Avigdor Lieberman

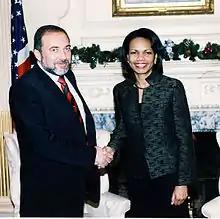
Lieberman and US Secretary of State Condoleezza Rice

In 1983–1988, Lieberman helped found the Zionist Forum for Soviet Jewry and was a member of the Board of the Jerusalem Economic Corporation and the Secretary of the Jerusalem branch of the Histadrut Ovdim Le'umit ("National Workers' Union"). In 1988, he started working with Benjamin Netanyahu. From 1993 to 1996, following Netanyahu's election as party leader, Lieberman served as Director-General of the Likud party. After Netanyahu was elected Prime Minister, Lieberman served as Director-General of the Prime Minister's Office from 1996 to 1997.